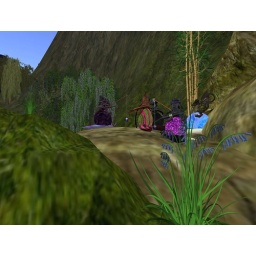
at the end of a hard ride up the mountain we rested the snails on a rock in Tir na Nog